Refuge de Presset

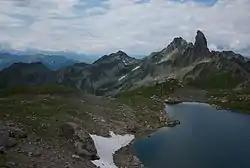
Refuge de Presset, Savoie, France

The shelter was built in 1966 and expanded in 1972. A new shelter was built in 2012-2013 and inaugurated in the summer of 2013.